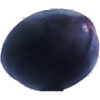
Label: Plum 3